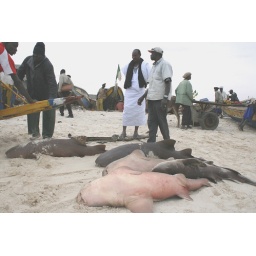
Big fish on the beach in Nouakchott, Mauritania